Luca's Secret

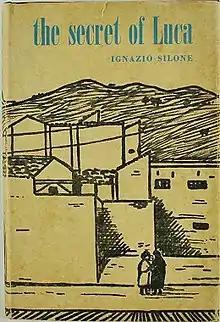
First UK edition (publ. Jonathan Cape, 1959)

Luca's Secret is a 1956 romance novel by Ignazio Silone. The romance is set in Marsica, Abruzzo. The novel is about an innocent person who is sent to prison but is unwilling to prove his innocence in order to keep his secret.